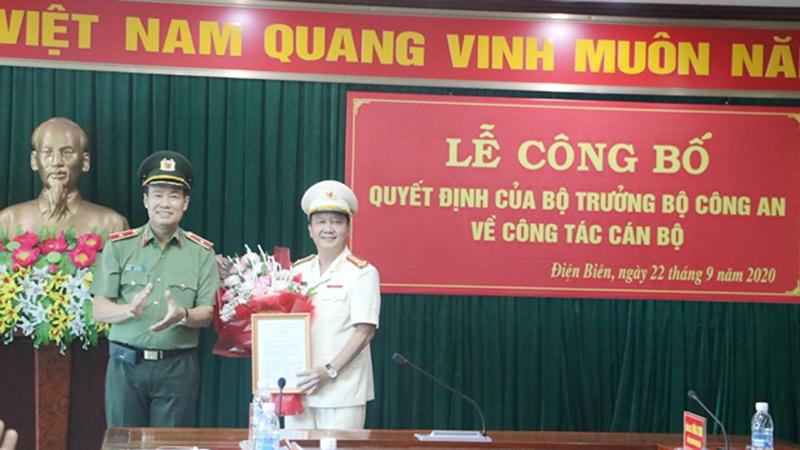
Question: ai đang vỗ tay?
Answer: người đàn ông mặc quân phục màu xanh lá